Charlie Daniels

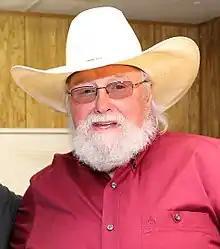
Daniels in 2017

Charles Edward Daniels (October 28, 1936 – July 6, 2020) was an American singer, musician and songwriter. His music fused rock, country, blues and jazz and was a pioneering contribution to Southern rock and progressive country. He was best known for his number-one country hit "The Devil Went Down to Georgia". Much of his output, including all but one of his eight "Billboard" Hot 100 charting singles, was credited to the Charlie Daniels Band.